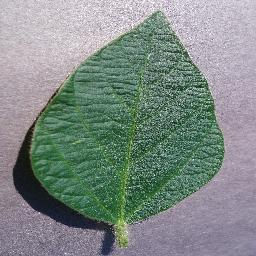
Label: Soybean___healthy